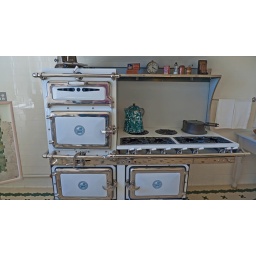
Early 20th century gas stove in the kitchen of Pittock Mansion (2)